Fort Berkeley

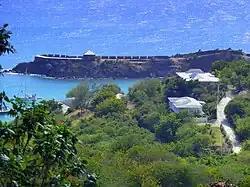
View of Fort Berkeley remains

Fort Berkeley is a historic military fort on the island of Antigua. It is located at the entrance to English Harbour in Saint Paul parish. The fort was built in 1704 and expanded in the mid 18th century. It is part of Nelson's Dockyard National Park and the Antigua Naval Dockyard and Related Archaeological Sites UNESCO World Heritage Site.